Edward Woods

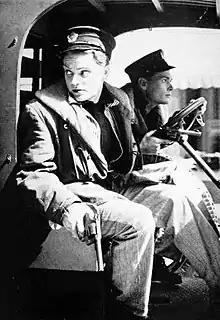
James Cagney and Edward Woods in "The Public Enemy" (1931)

Woods' parents were Mary Clark and William B. Woods, and he had two brothers, Roy C. and William B. Woods. After graduating from the University of Southern California, Woods became an actor. He appeared at the old Salt Lake Theatre in "The Copperhead", as Lionel Barrymore's teenage son. In New York City, he appeared in many successful Broadway productions then began a movie career. He worked with Cary Grant, Greta Garbo, Jean Harlow, John Barrymore, and Clark Gable.